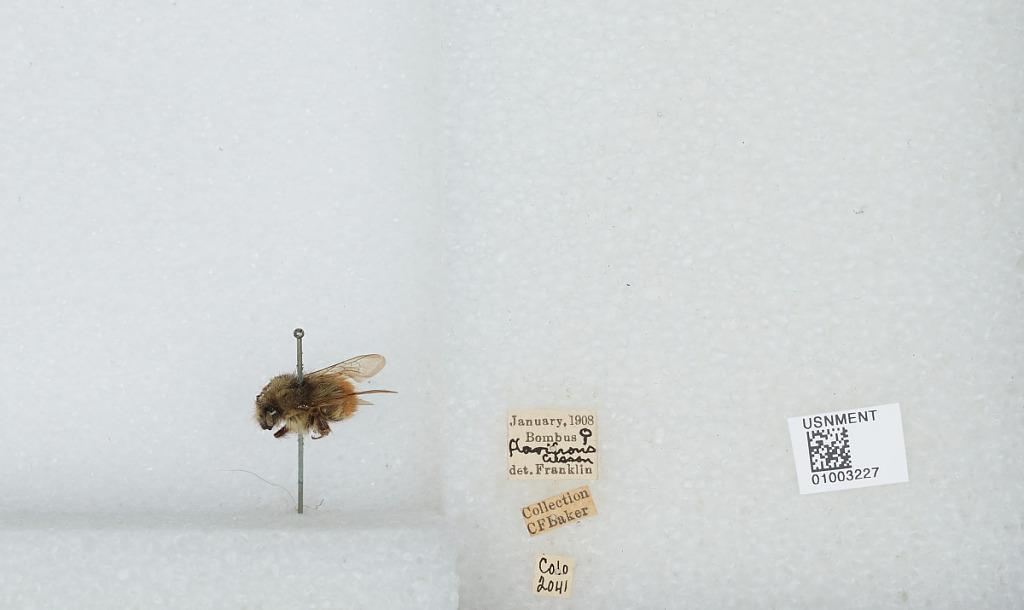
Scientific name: Bombus (Pyrobombus) flavifrons Cresson
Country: United States
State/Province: Colorado
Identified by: Franklin